2020 Yukon Party leadership election

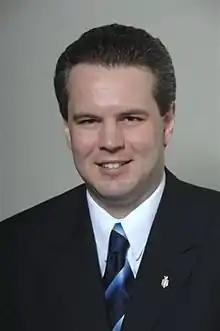
Brad Cathers

Brad Cathers, 42, is the incumbent MLA for Lake Laberge, having served since 2002. He is a former cabinet minister, having served under both Dennis Fentie and Darrell Pasloski for a cumulative eight years; his portfolios include justice, health and energy. Prior to his election as an MLA, Cathers worked as a businessman in the private sector.